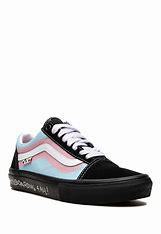
Brand: Vans
Model: Skate Skate